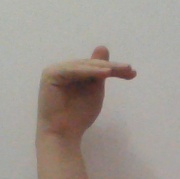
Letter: khaa